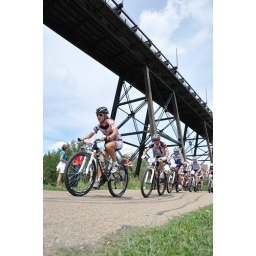
From the Edmonton Canada Cup mountain bike race, July 11th, 2010 in Edmonton, Alberta, Canada.